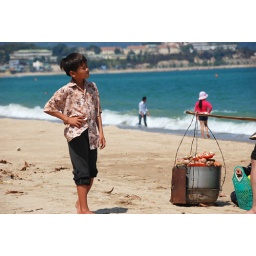
Local boy on the beach in Nha Trang